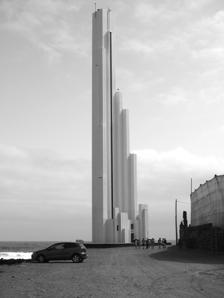
Building: Punta del Hidalgo Lighthouse
Country: Unknown
Year built: 1994
Lighthouse on Tenerife, Spain Lighthouse Punta del Hidalgo Lighthouse The lighthouse in 2013 Location Punta del Hidalgo Tenerife Canary Islands Spain Coordinates 28°34′35″N 16°19′43″W / 28.576384°N 16.328700°W / 28.576384; -16.328700 Tower Constructed 1994 Built by Ramiro Rodríguez-Borlado Olavarrieta Height 50 metres (160 ft) Markings white tower Power source mains electricity Operator Autoridad Portuaria de Santa Cruz de Tenerife Light Focal height 52 metres (171 ft) Range 16 nautical miles (30 km; 18 mi) Characteristic Fl (3) W 16s. Spain no. ES-12945 The Punta del Hidalgo Lighthouse ( Spanish : Faro de Punta del Hidalgo ) is an active lighthouse in Punta del Hidalgo within the municipality of San Cristóbal de La Laguna on the northeast coast of Tenerife in the Canary Islands . This modern lighthouse has a unique angular design, consisting of unequal and irregular columns of increasing height rising from a triangular base. The lower columns culminate in a final square pillar which faces the sea and supports a light on a small post. It is one of seven lighthouses which mark the coastline of Tenerife, and lies between two other modern lighthouses of Puerto de la Cruz to the southwest, and Punta de Anaga to the east. Description Punta Hidalgo at sunset The construction of the lighthouse was completed in 1992 and it became operational in 1994, as part of the maritime lighting plan that was drawn up in the 1980s, which included the need for new lights at a number of locations in the Canaries. These included the contemporary designed lights at Puerto de la Cruz and Buenavista on Tenerife, Castilette on Gran Canaria, and Arenas Blancas and Punta Lava on La Palma. The 50-metre-high (160 ft) lighthouse is built of reinforced concrete. Materials used in its construction were brought in specially, including the white gravel, and coloured concrete used to produce the white finish. A system of sliding scaffolding was used to complete the project within a few months in 1992. With a focal height of 52 metres (171 ft) above sea level, the light can be seen for 16 nautical miles . Its light characteristic is made up of a pattern of two flashes of white light every seven seconds. The lighthouse is maintained by the Port authority of the Province of Santa Cruz de Tenerife . It is registered under the international Admiralty number D2818 and has the NGA identifier of 113–23854. In 2007, Hidalgo in conjunction with five other Spanish lighthouses was depicted in a set of six commemorative stamps by the postal service Correos . Anaga Punta Abona Punta Rasca Punta de Teno Buenavista Puerto de la Cruz Punta del Hidalgo class=notpageimage| Map showing the principal lighthouses of Tenerife See also Engineering portal Spain portal List of lighthouses in the Canary Islands List of lighthouses in Spain References